Pasmore (novel)

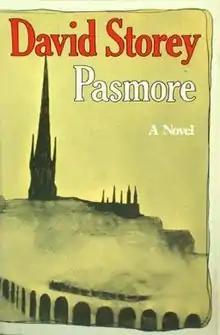
First edition

Pasmore is a 1972 novel by the English writer David Storey. It tells the story of a young university lecturer who has a nervous breakdown and leaves his wife and children. A central theme is social mobility and the view of the family across different classes. The novel also explores how mental illness can exist even in people who have seemingly ideal lives.